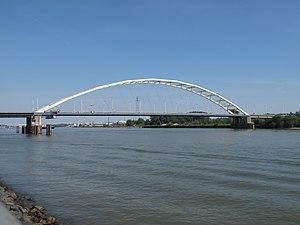
Cet article dresse une liste de ponts remarquables des Pays-Bas, tant par leurs caractéristiques dimensionnelles, que par leur intérêt architectural ou historique. La catégorie lien donne la classification de l'ouvrage parmi ceux présentés et propose un lien vers la fiche technique du pont sur le site Structurae, base de données et galerie internationale d'ouvrages d'art. La liste peut être triée selon les différentes entrées du tableau pour voir ainsi les ponts en arc ou les ouvrages les plus récents par exemple. Les colonnes donnant la portée et la longueur, exprimées en mètres, indiquent respectivement la distance entre les pylônes de la travée principale et la longueur totale de l'ouvrage, viaducs d'accès compris.